Ellerslie Racecourse

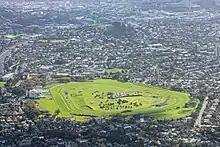
Aerial view of the Ellerslie Racecourse

Ellerslie Racecourse is the main racecourse in Auckland, New Zealand, for thoroughbred racehorses. It is an undulating, grass circuit in the suburb of Ellerslie, with a circumference of just under 1,900 metres. Racing is conducted in a clockwise (right-handed) direction.